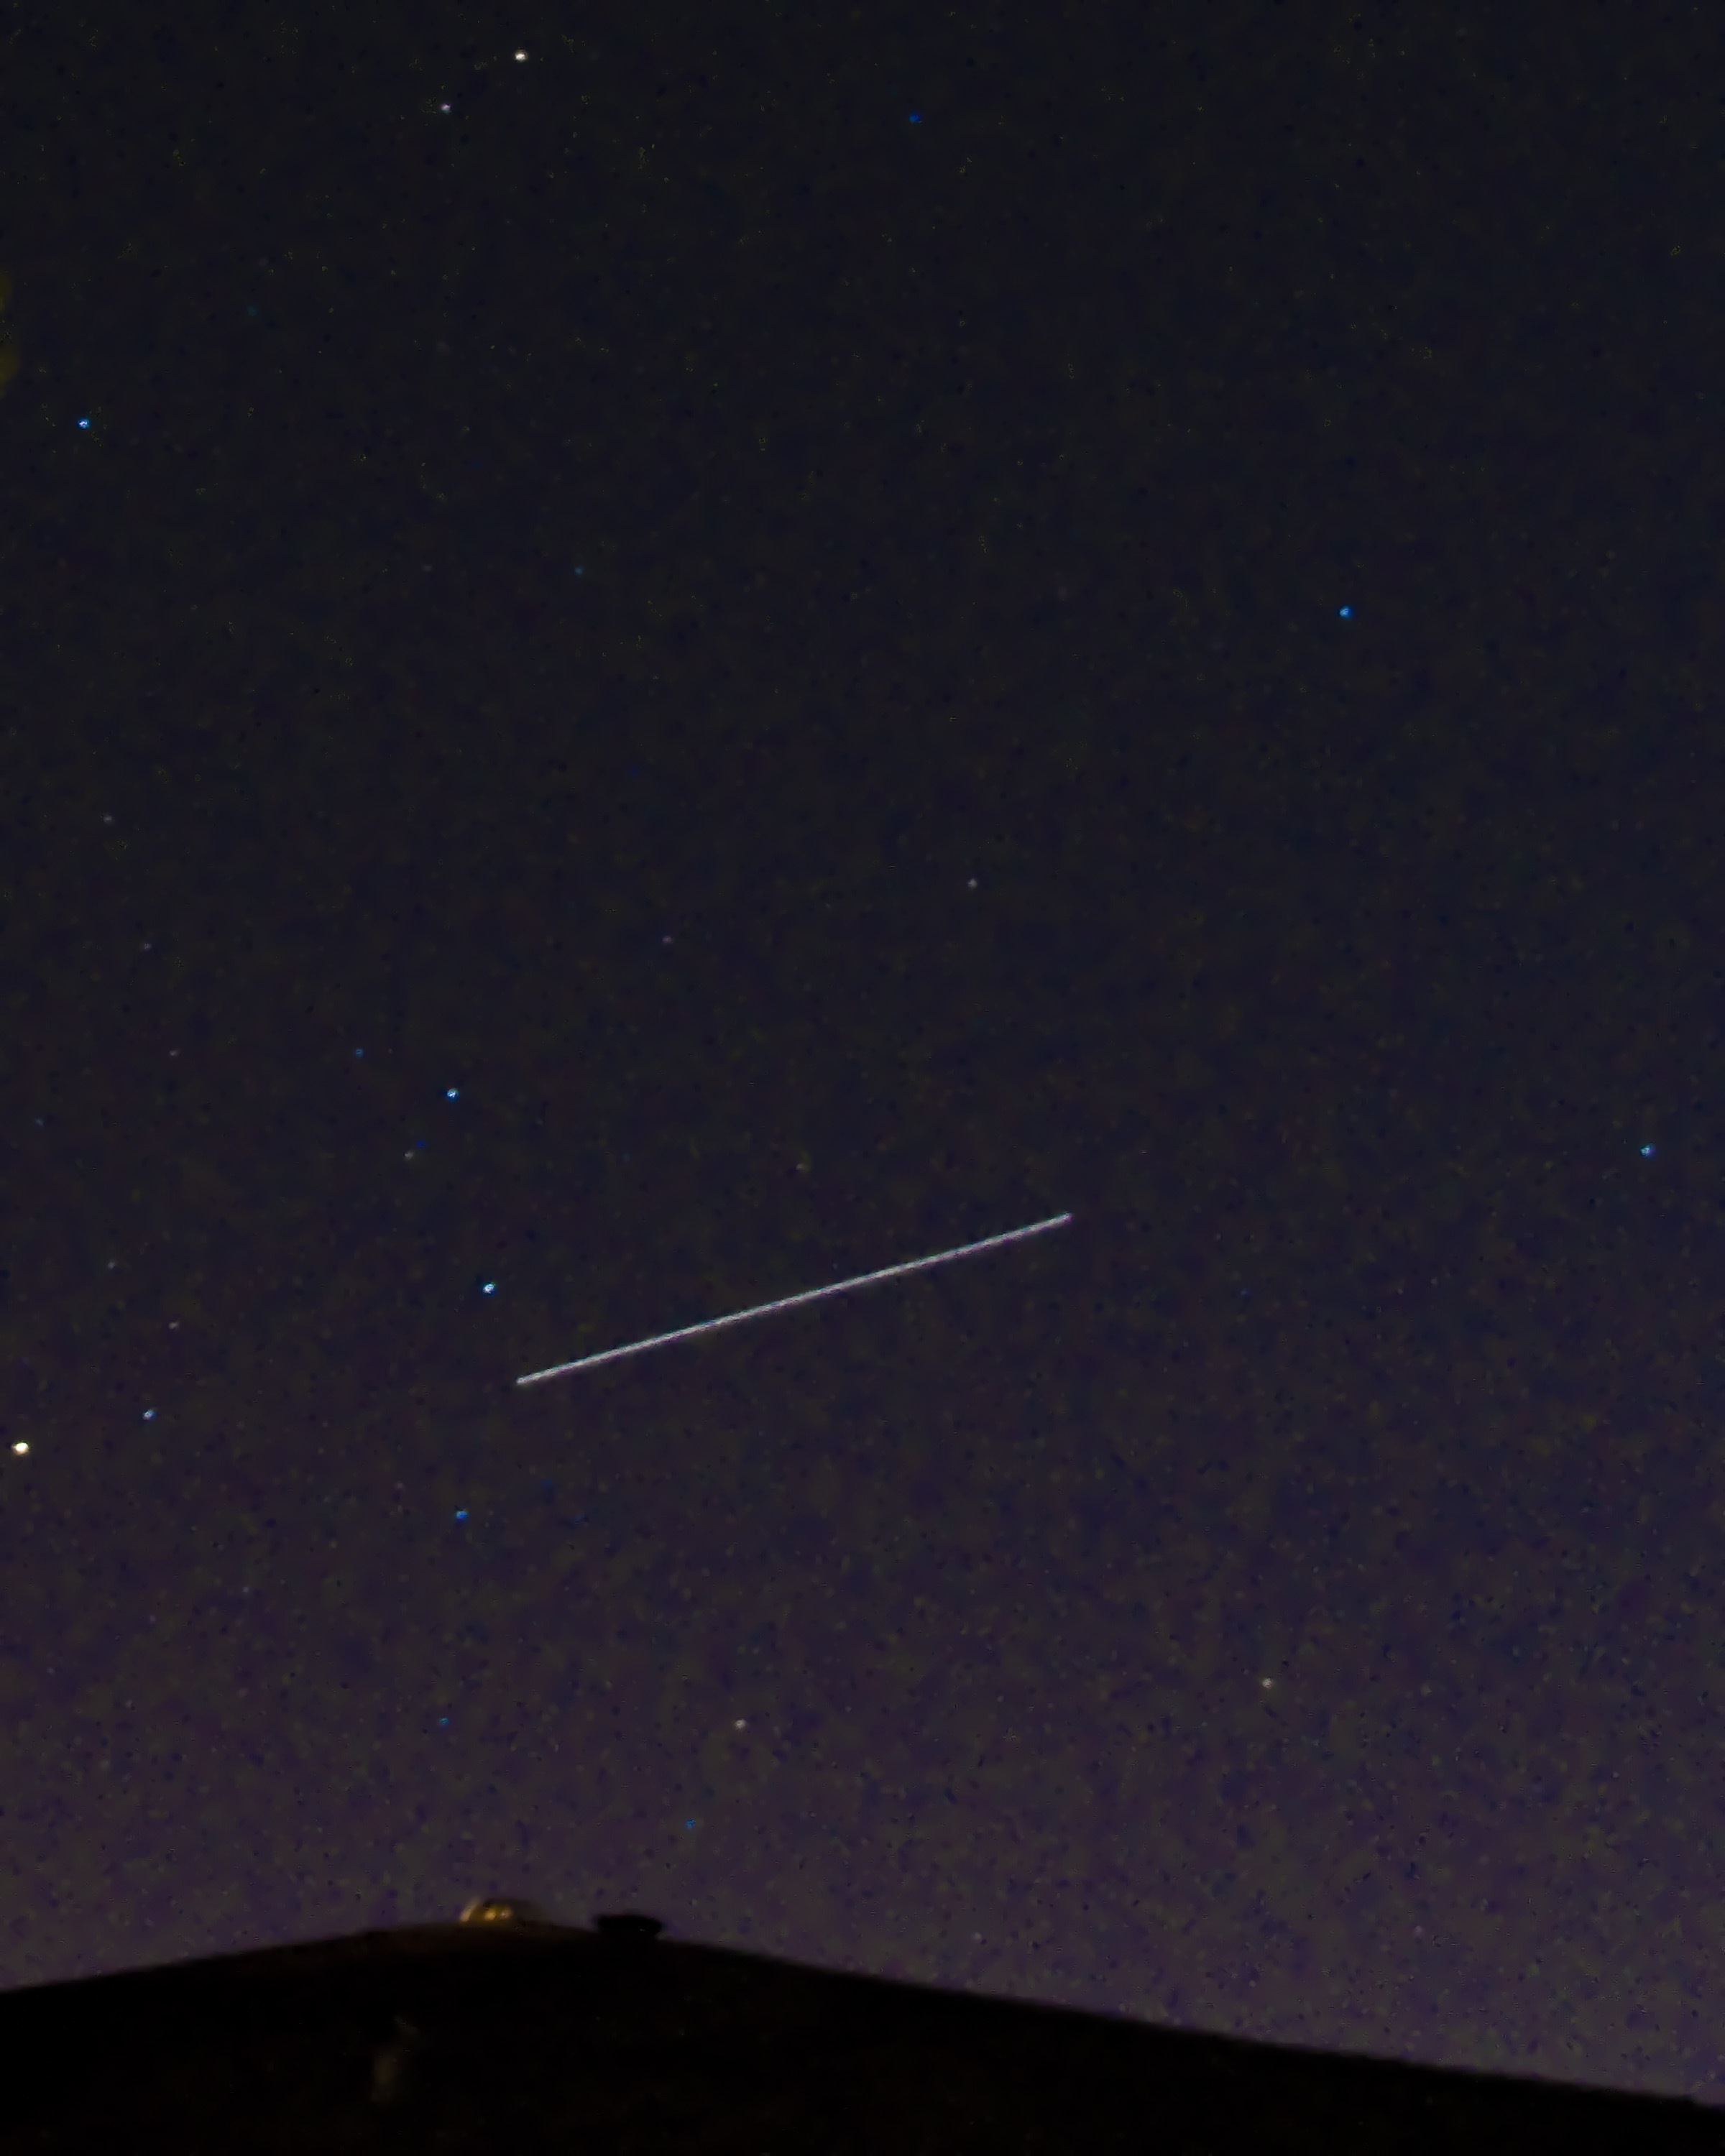
sky, night, star, atmosphere, line, space, darkness, moon, outer space, astronomy, spacestation, iss, spaceshuttle, ov105, sts127, expedition20, astronomical object, atmosphere of earth